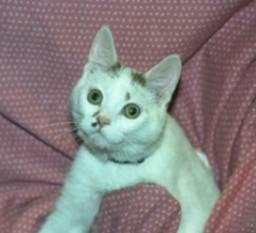
cat